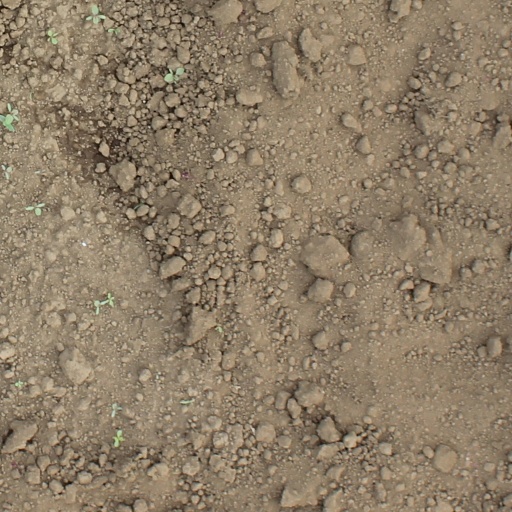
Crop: soybean